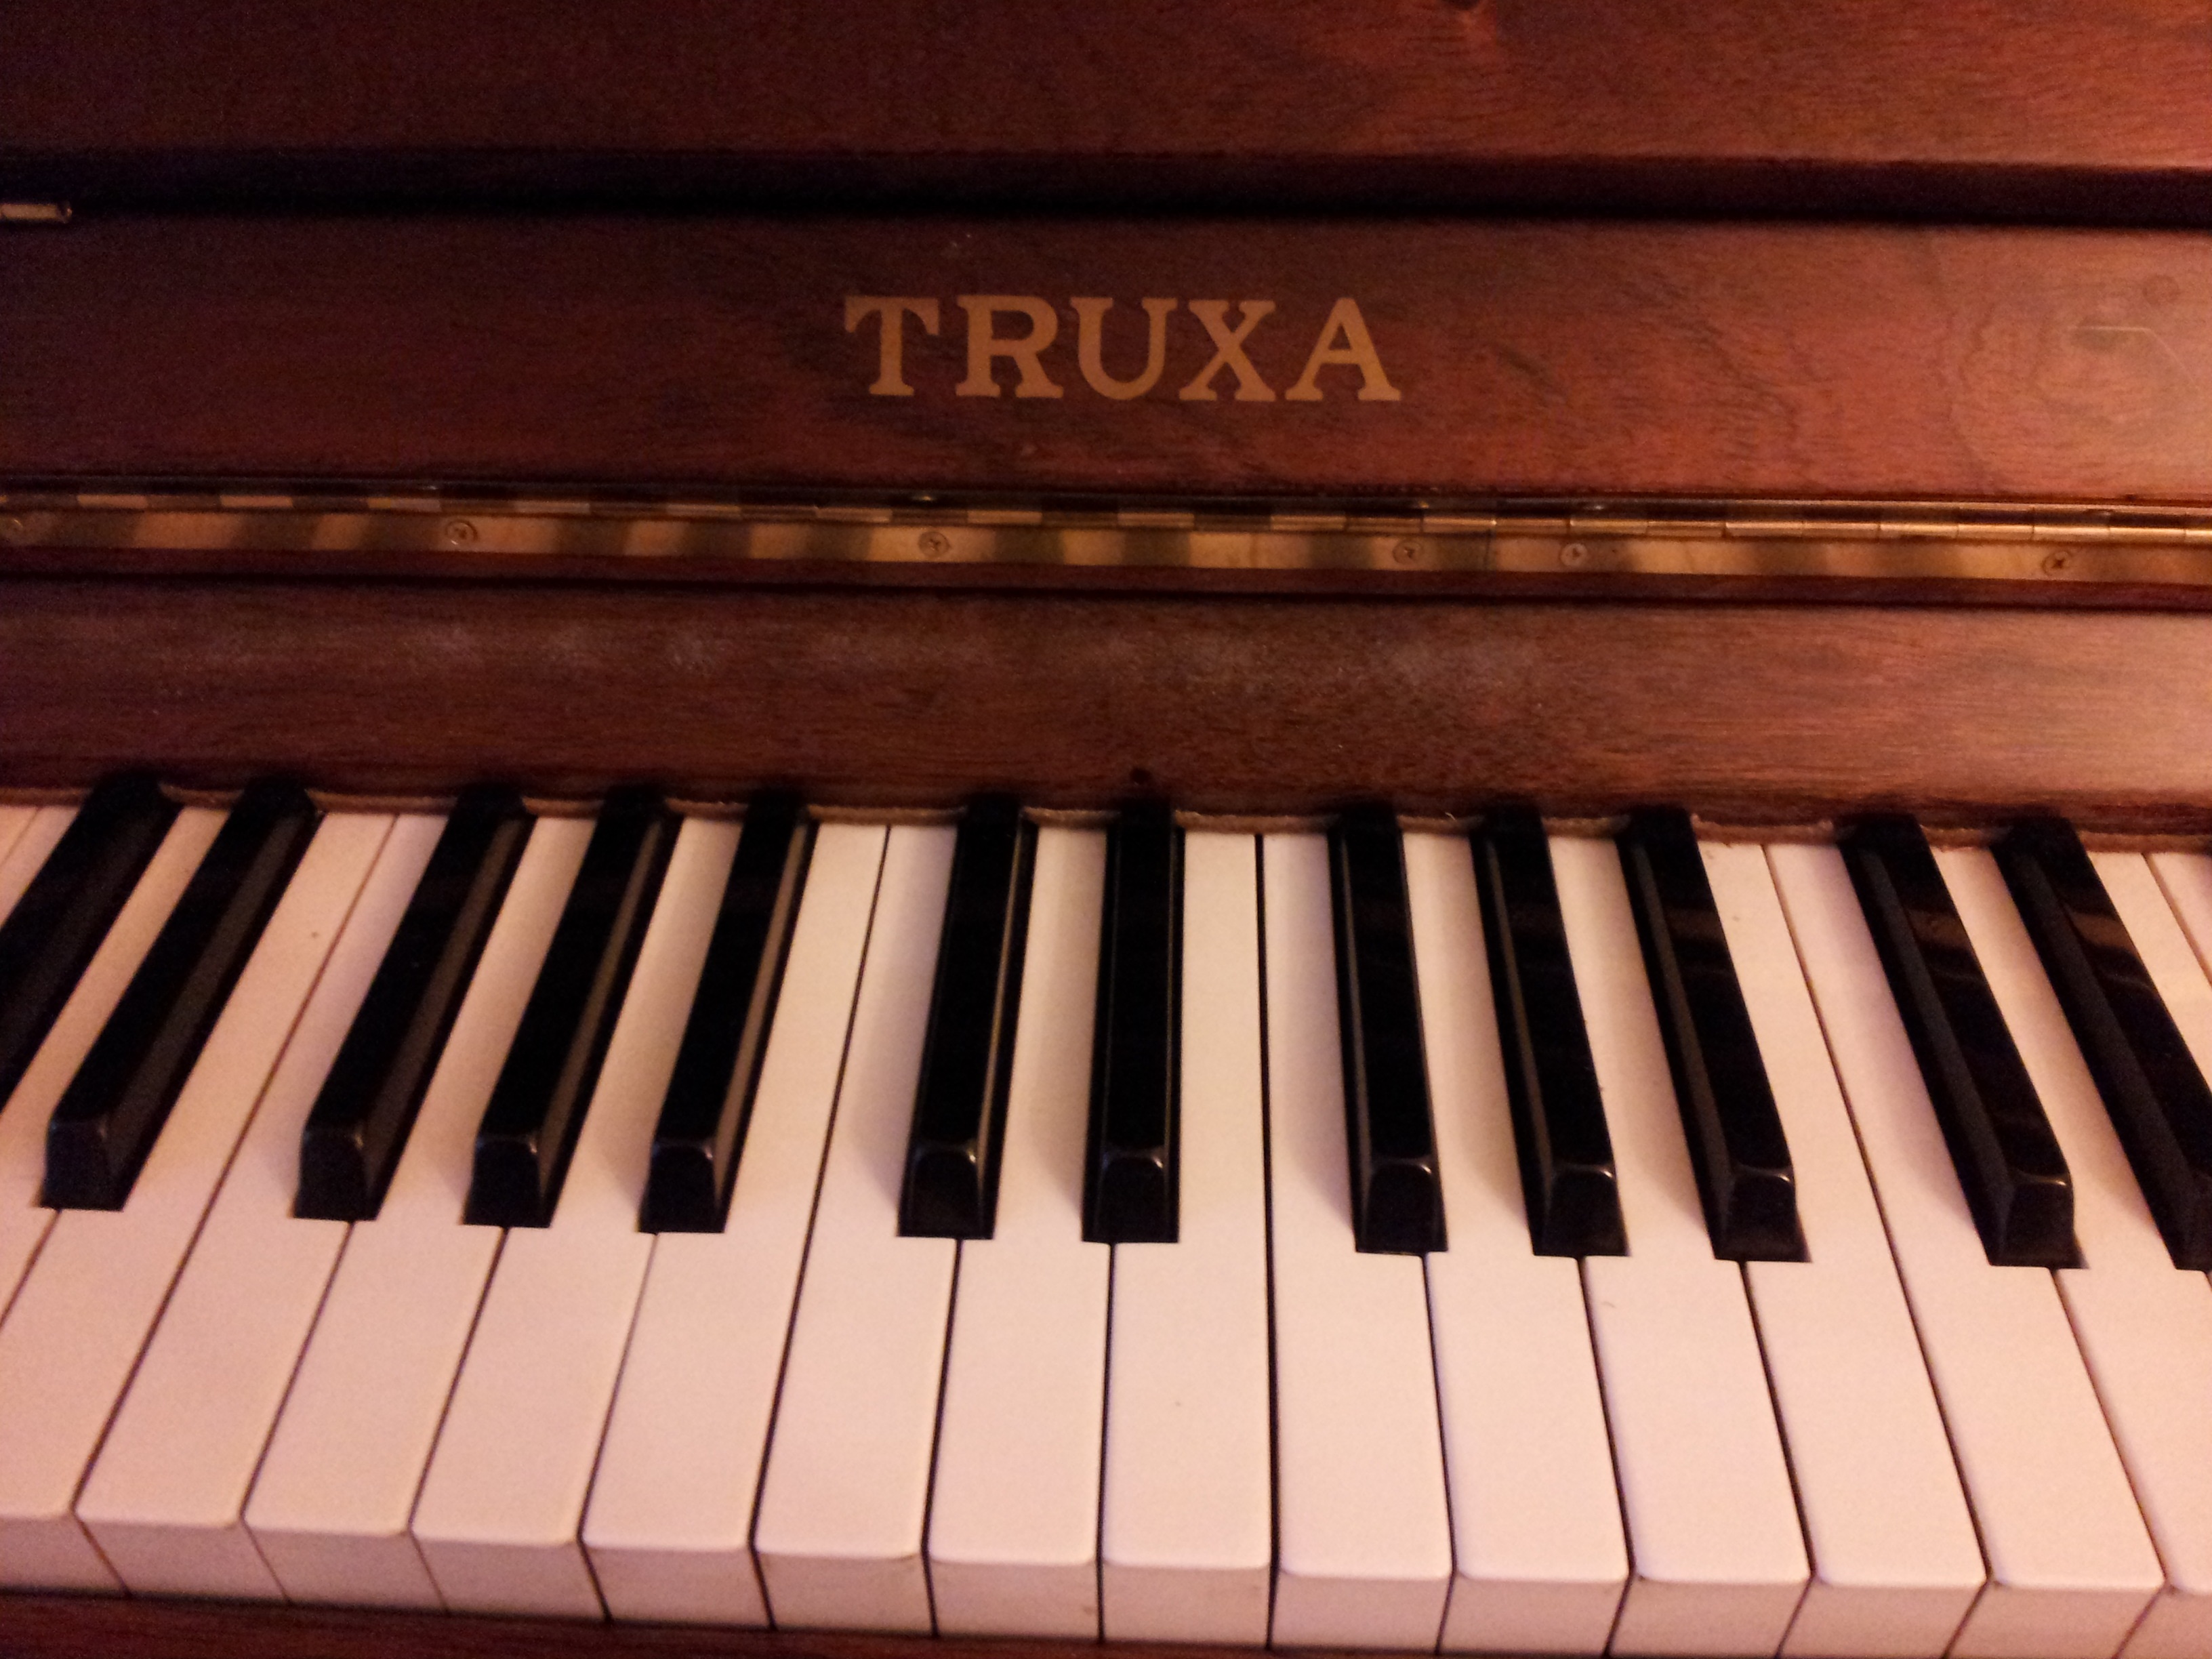
keyboard, technology, piano, musical instrument, keys, keyboard instrument, piano keyboard, string instrument, spinet, digital piano, electronic device, musical keyboard, computer component, electronic instrument, electric piano, electronic keyboard, player piano, fortepiano, celesta, nord electro, music workstation